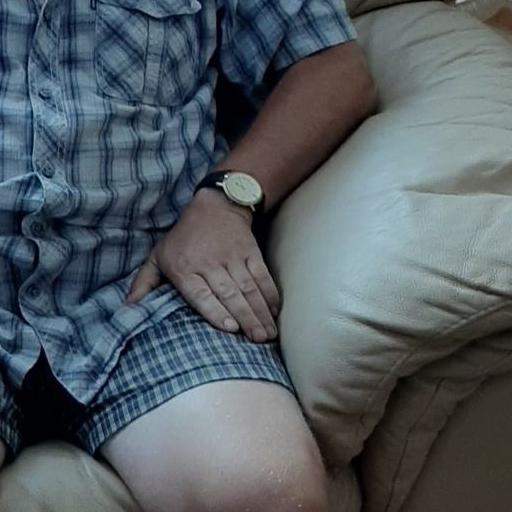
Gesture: no_gesture